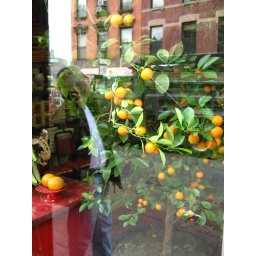
Real orange tree in doors